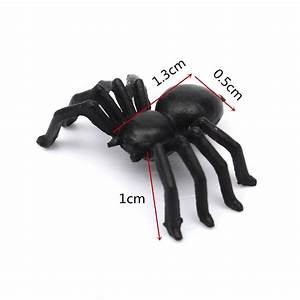
Label: spider